AD700

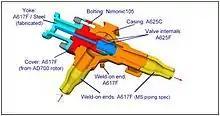
Turbine inlet valve

The component test facility (including the Goodwin alloy 625 valve) is installed in the coal-fired power plant “Scholven F” located in Gelsenkirchen (Germany). The valve casting has been in service operating at , and in 2009 was taken offline for performance inspection after 20,000 hr operation.